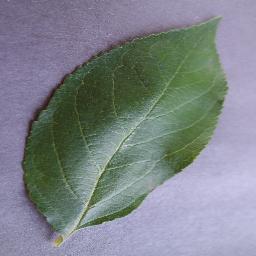
Label: Apple___healthy